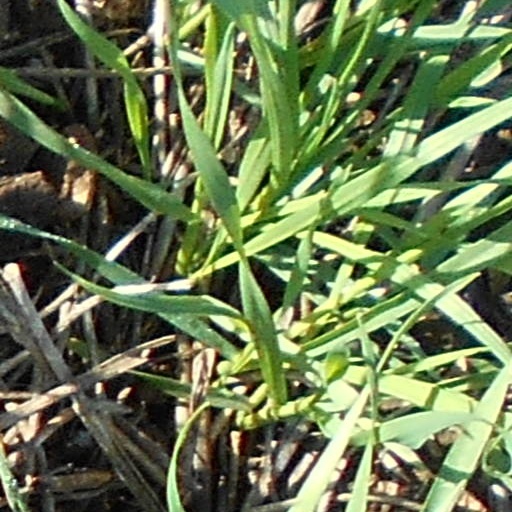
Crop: wheat